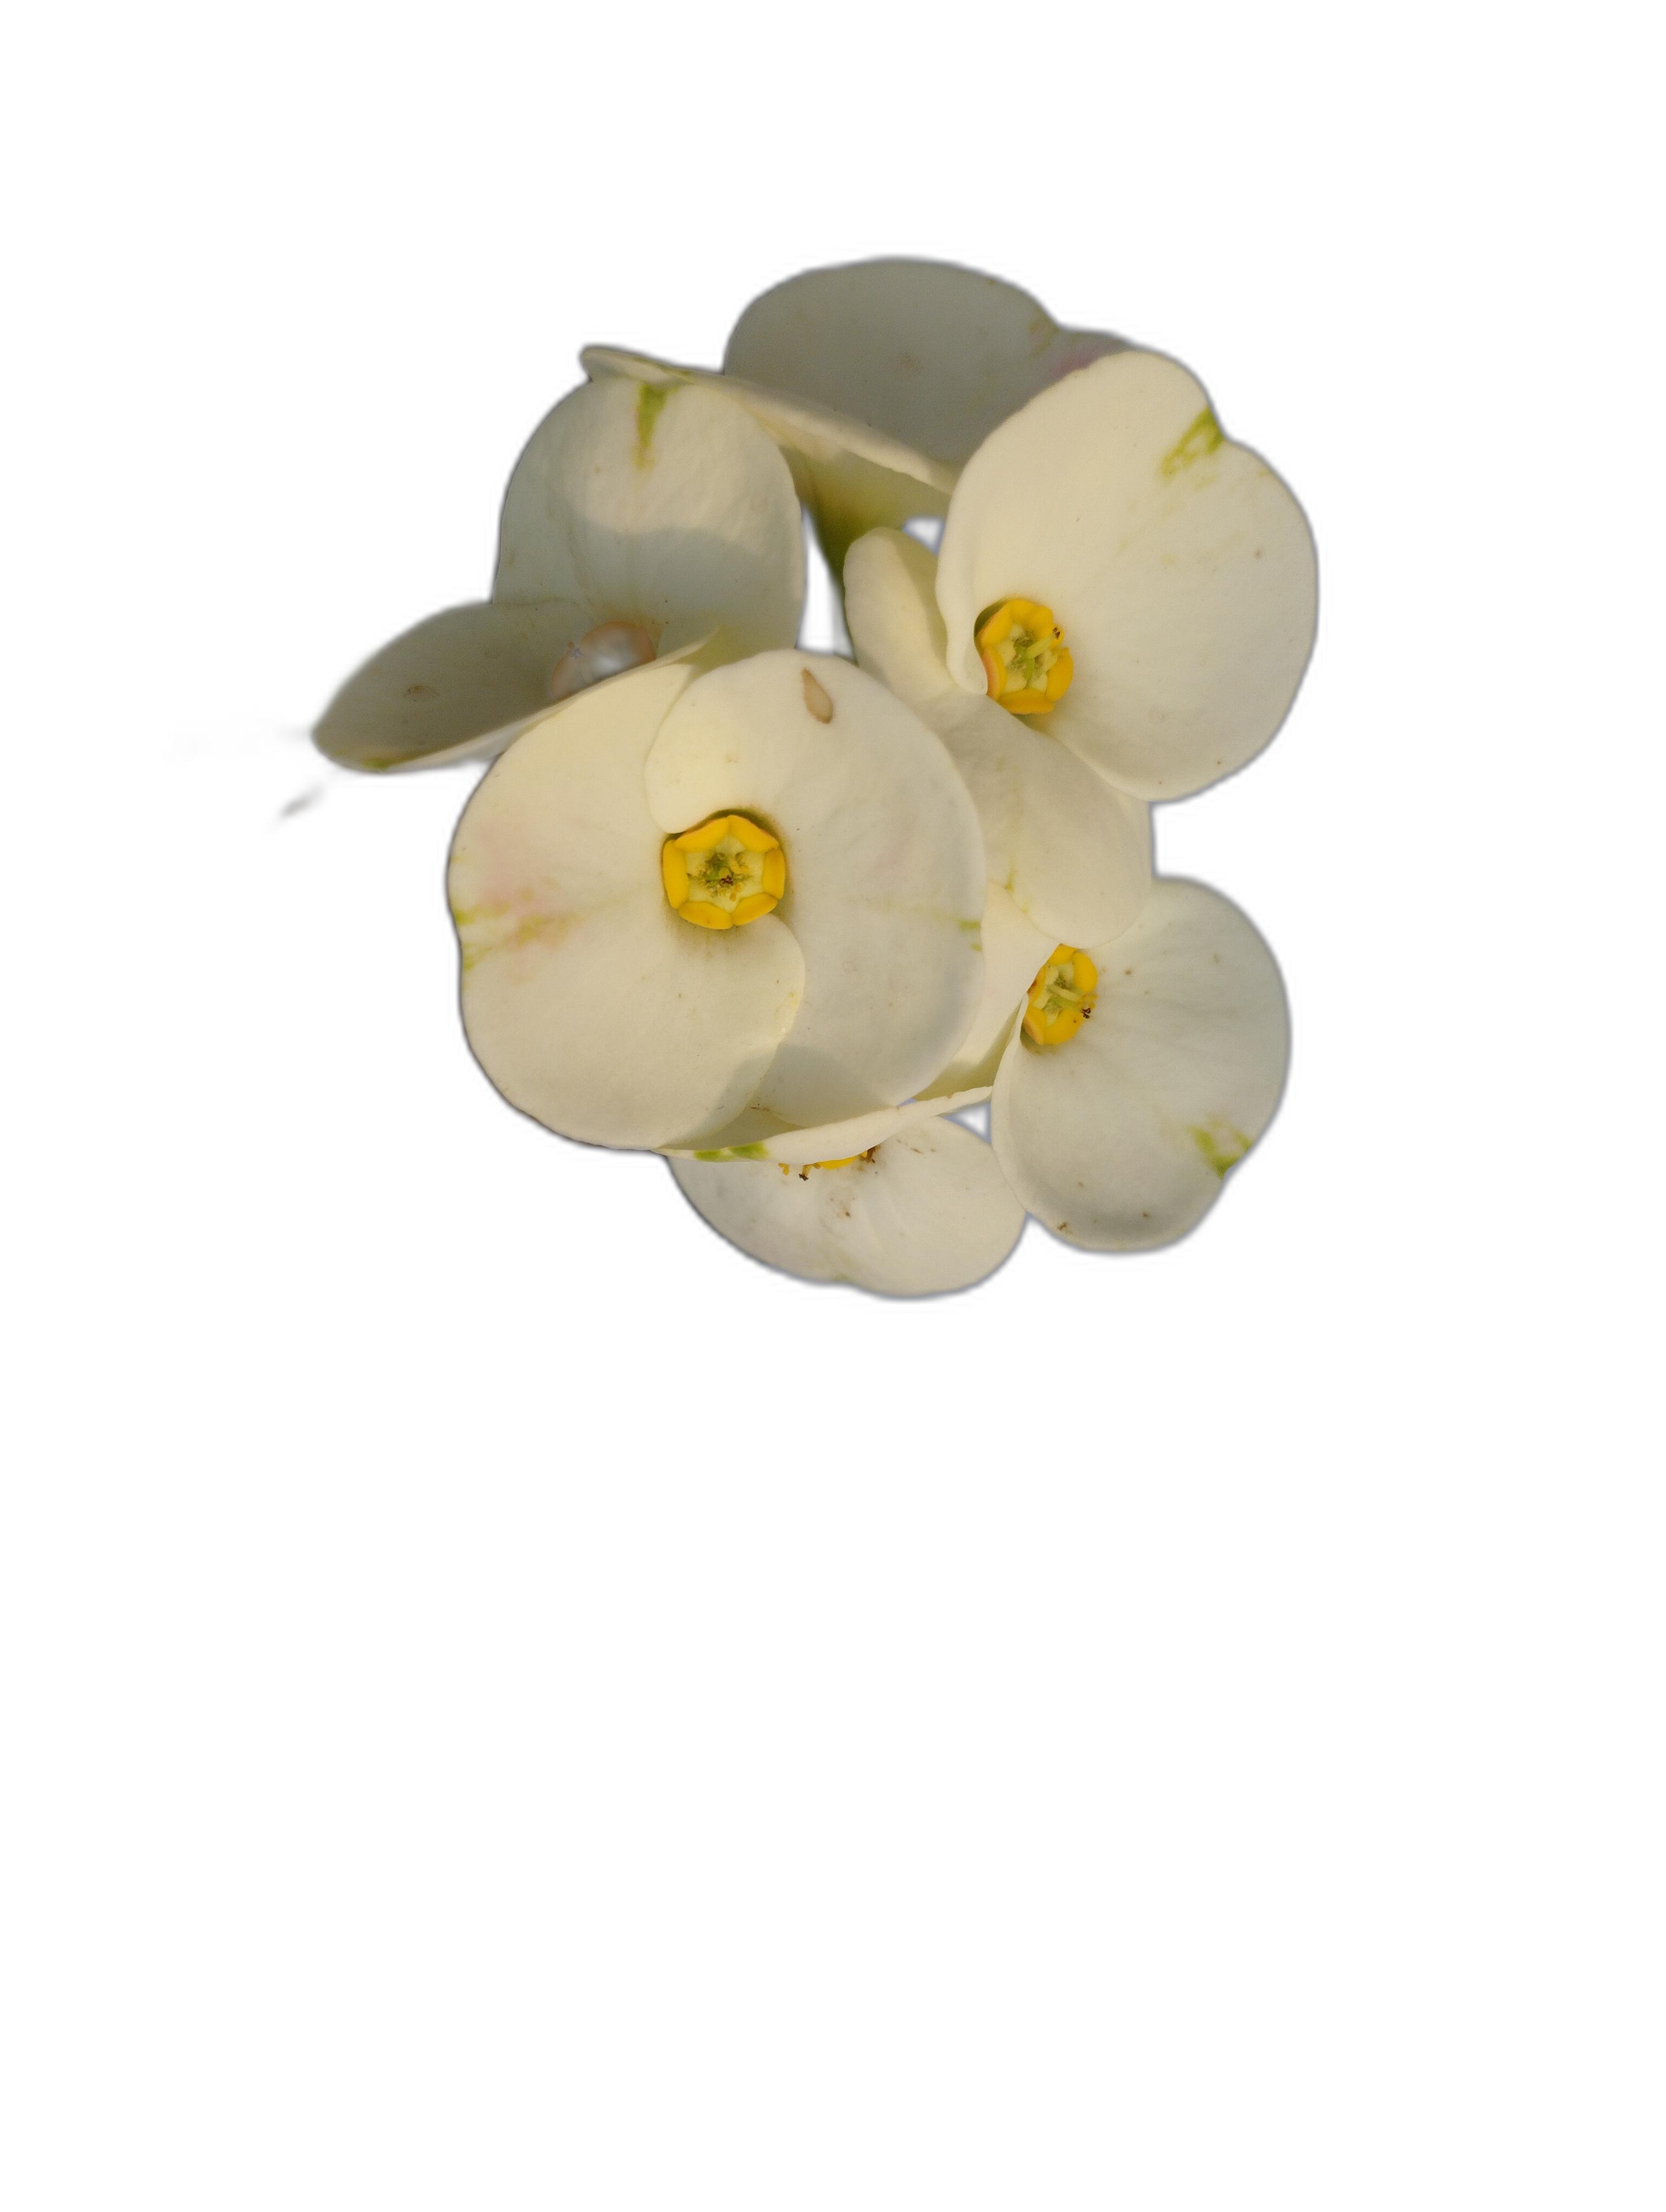
Label: Crown of thorns